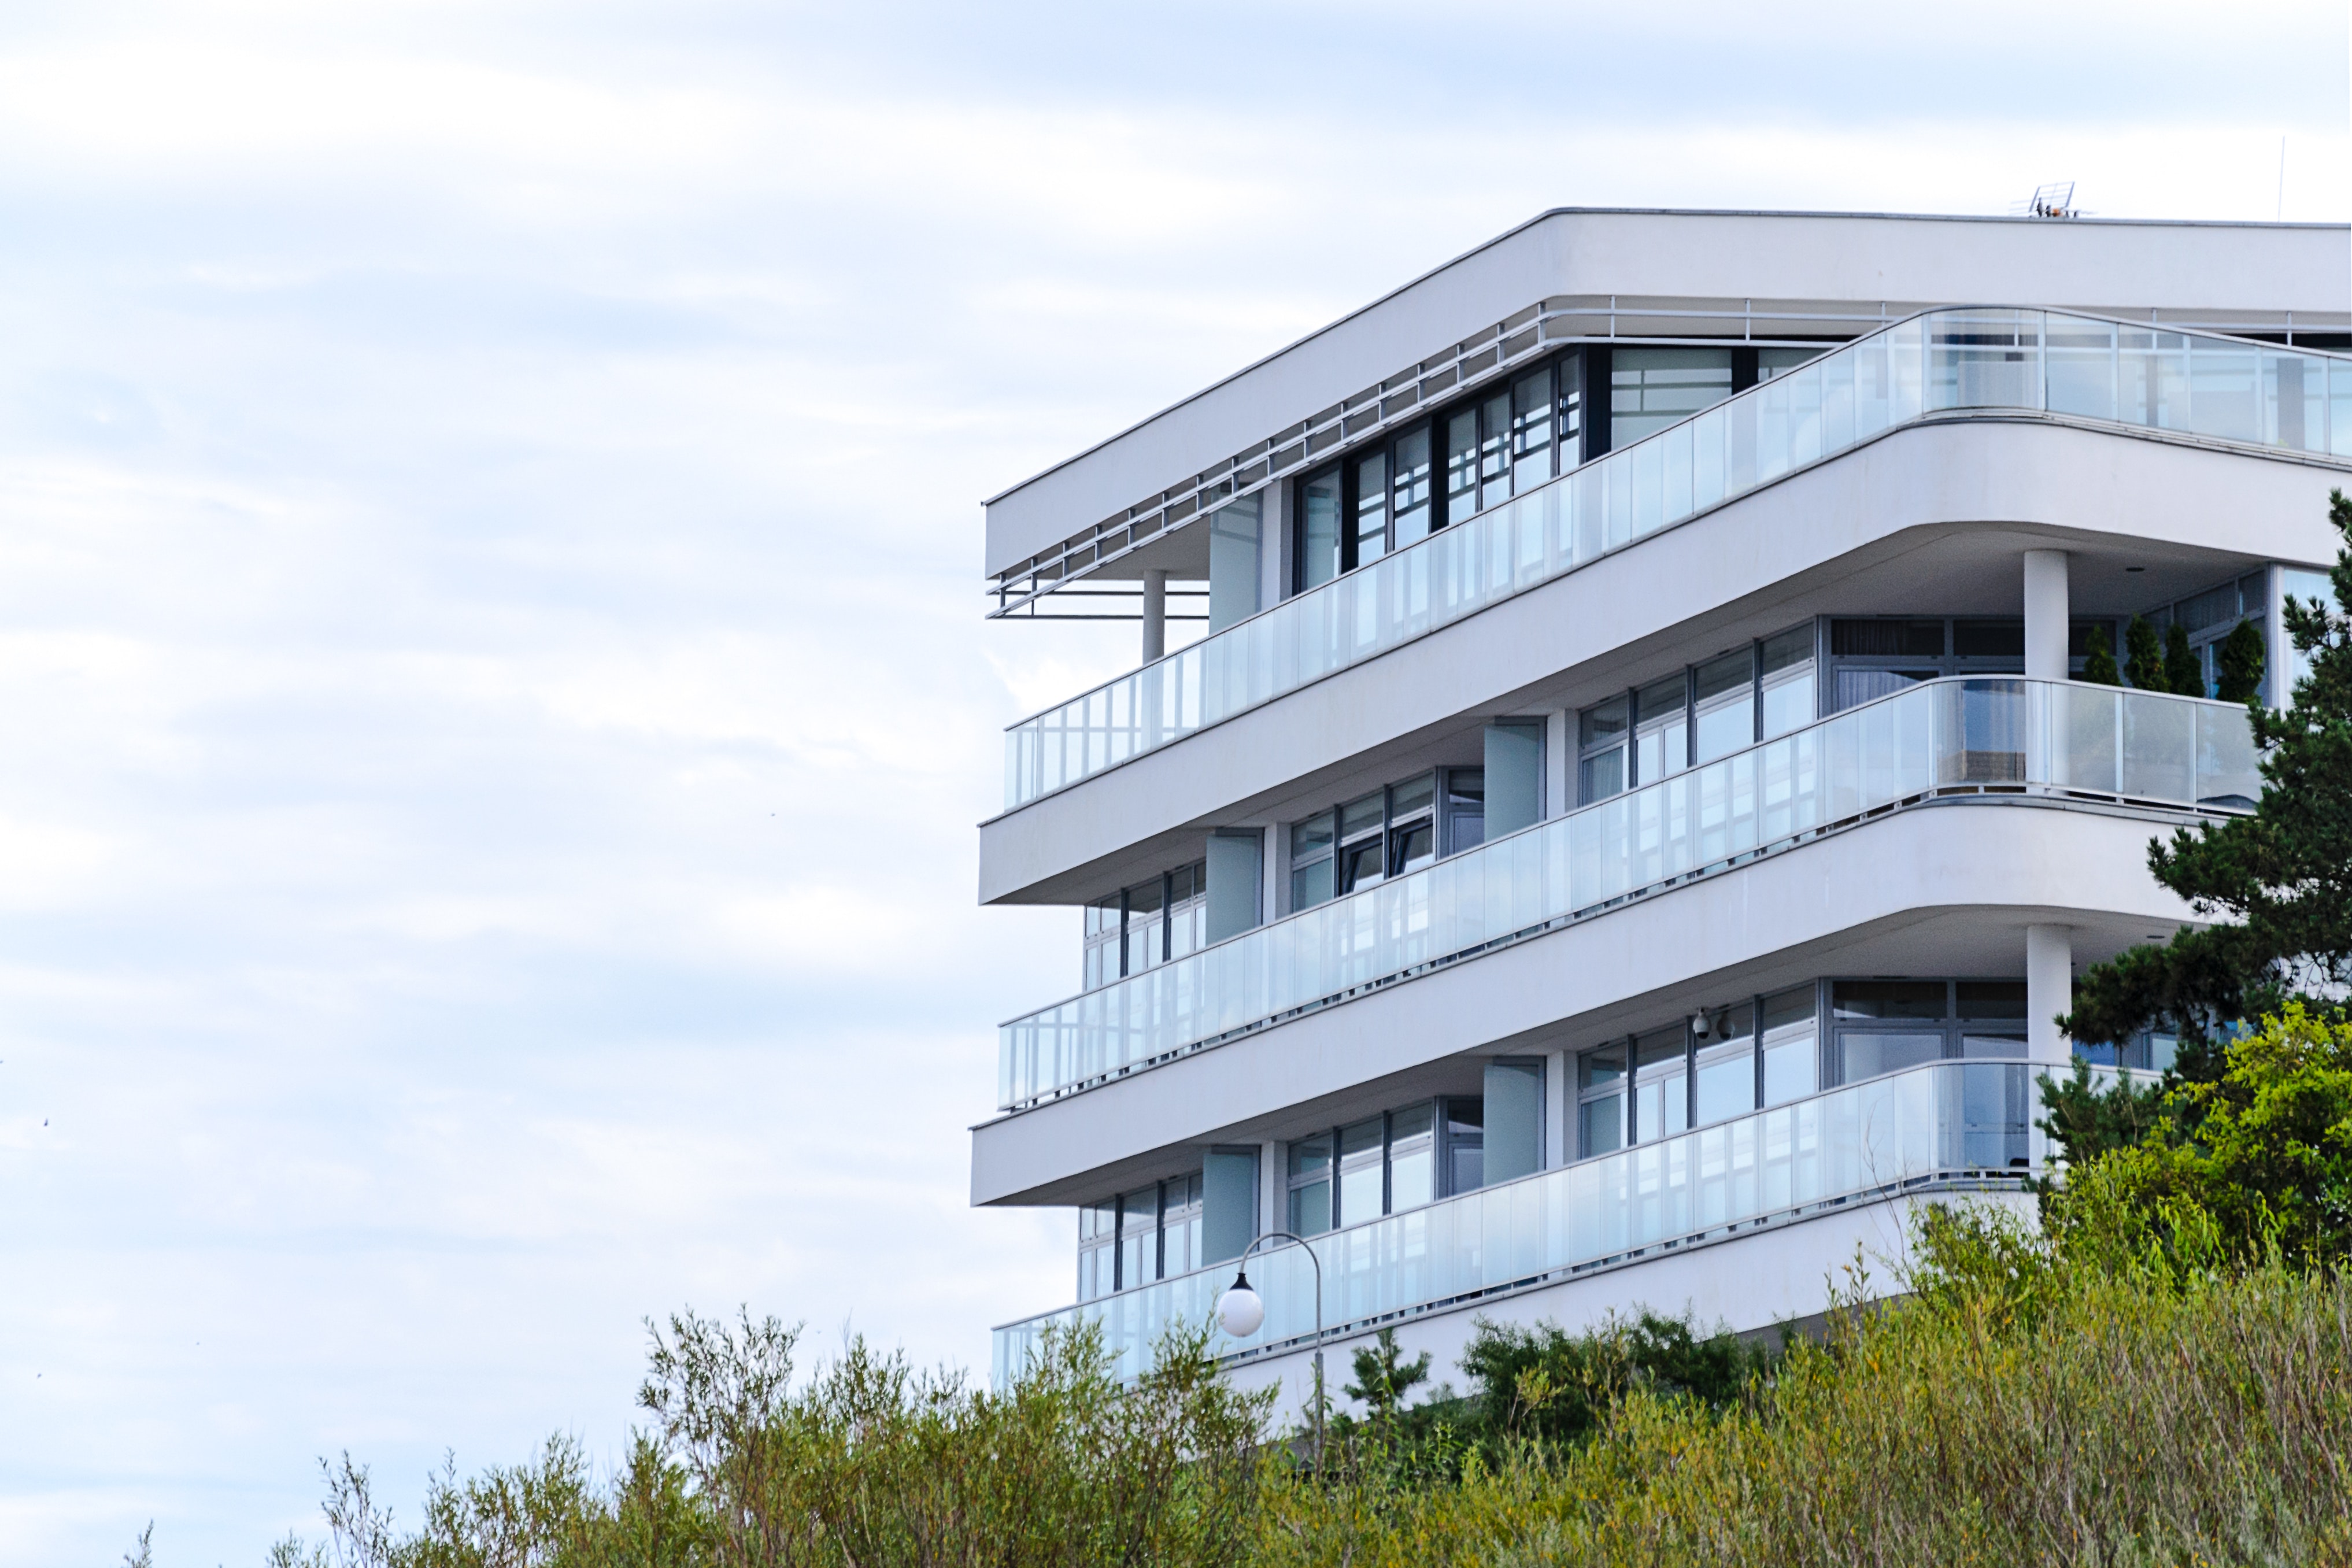
architecture, property, building, house, real estate, facade, residential area, home, sky, apartment, Material property, tree, condominium, commercial building, window, balcony, mixed use, corporate headquarters, estate